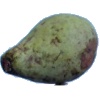
Label: pear_stone